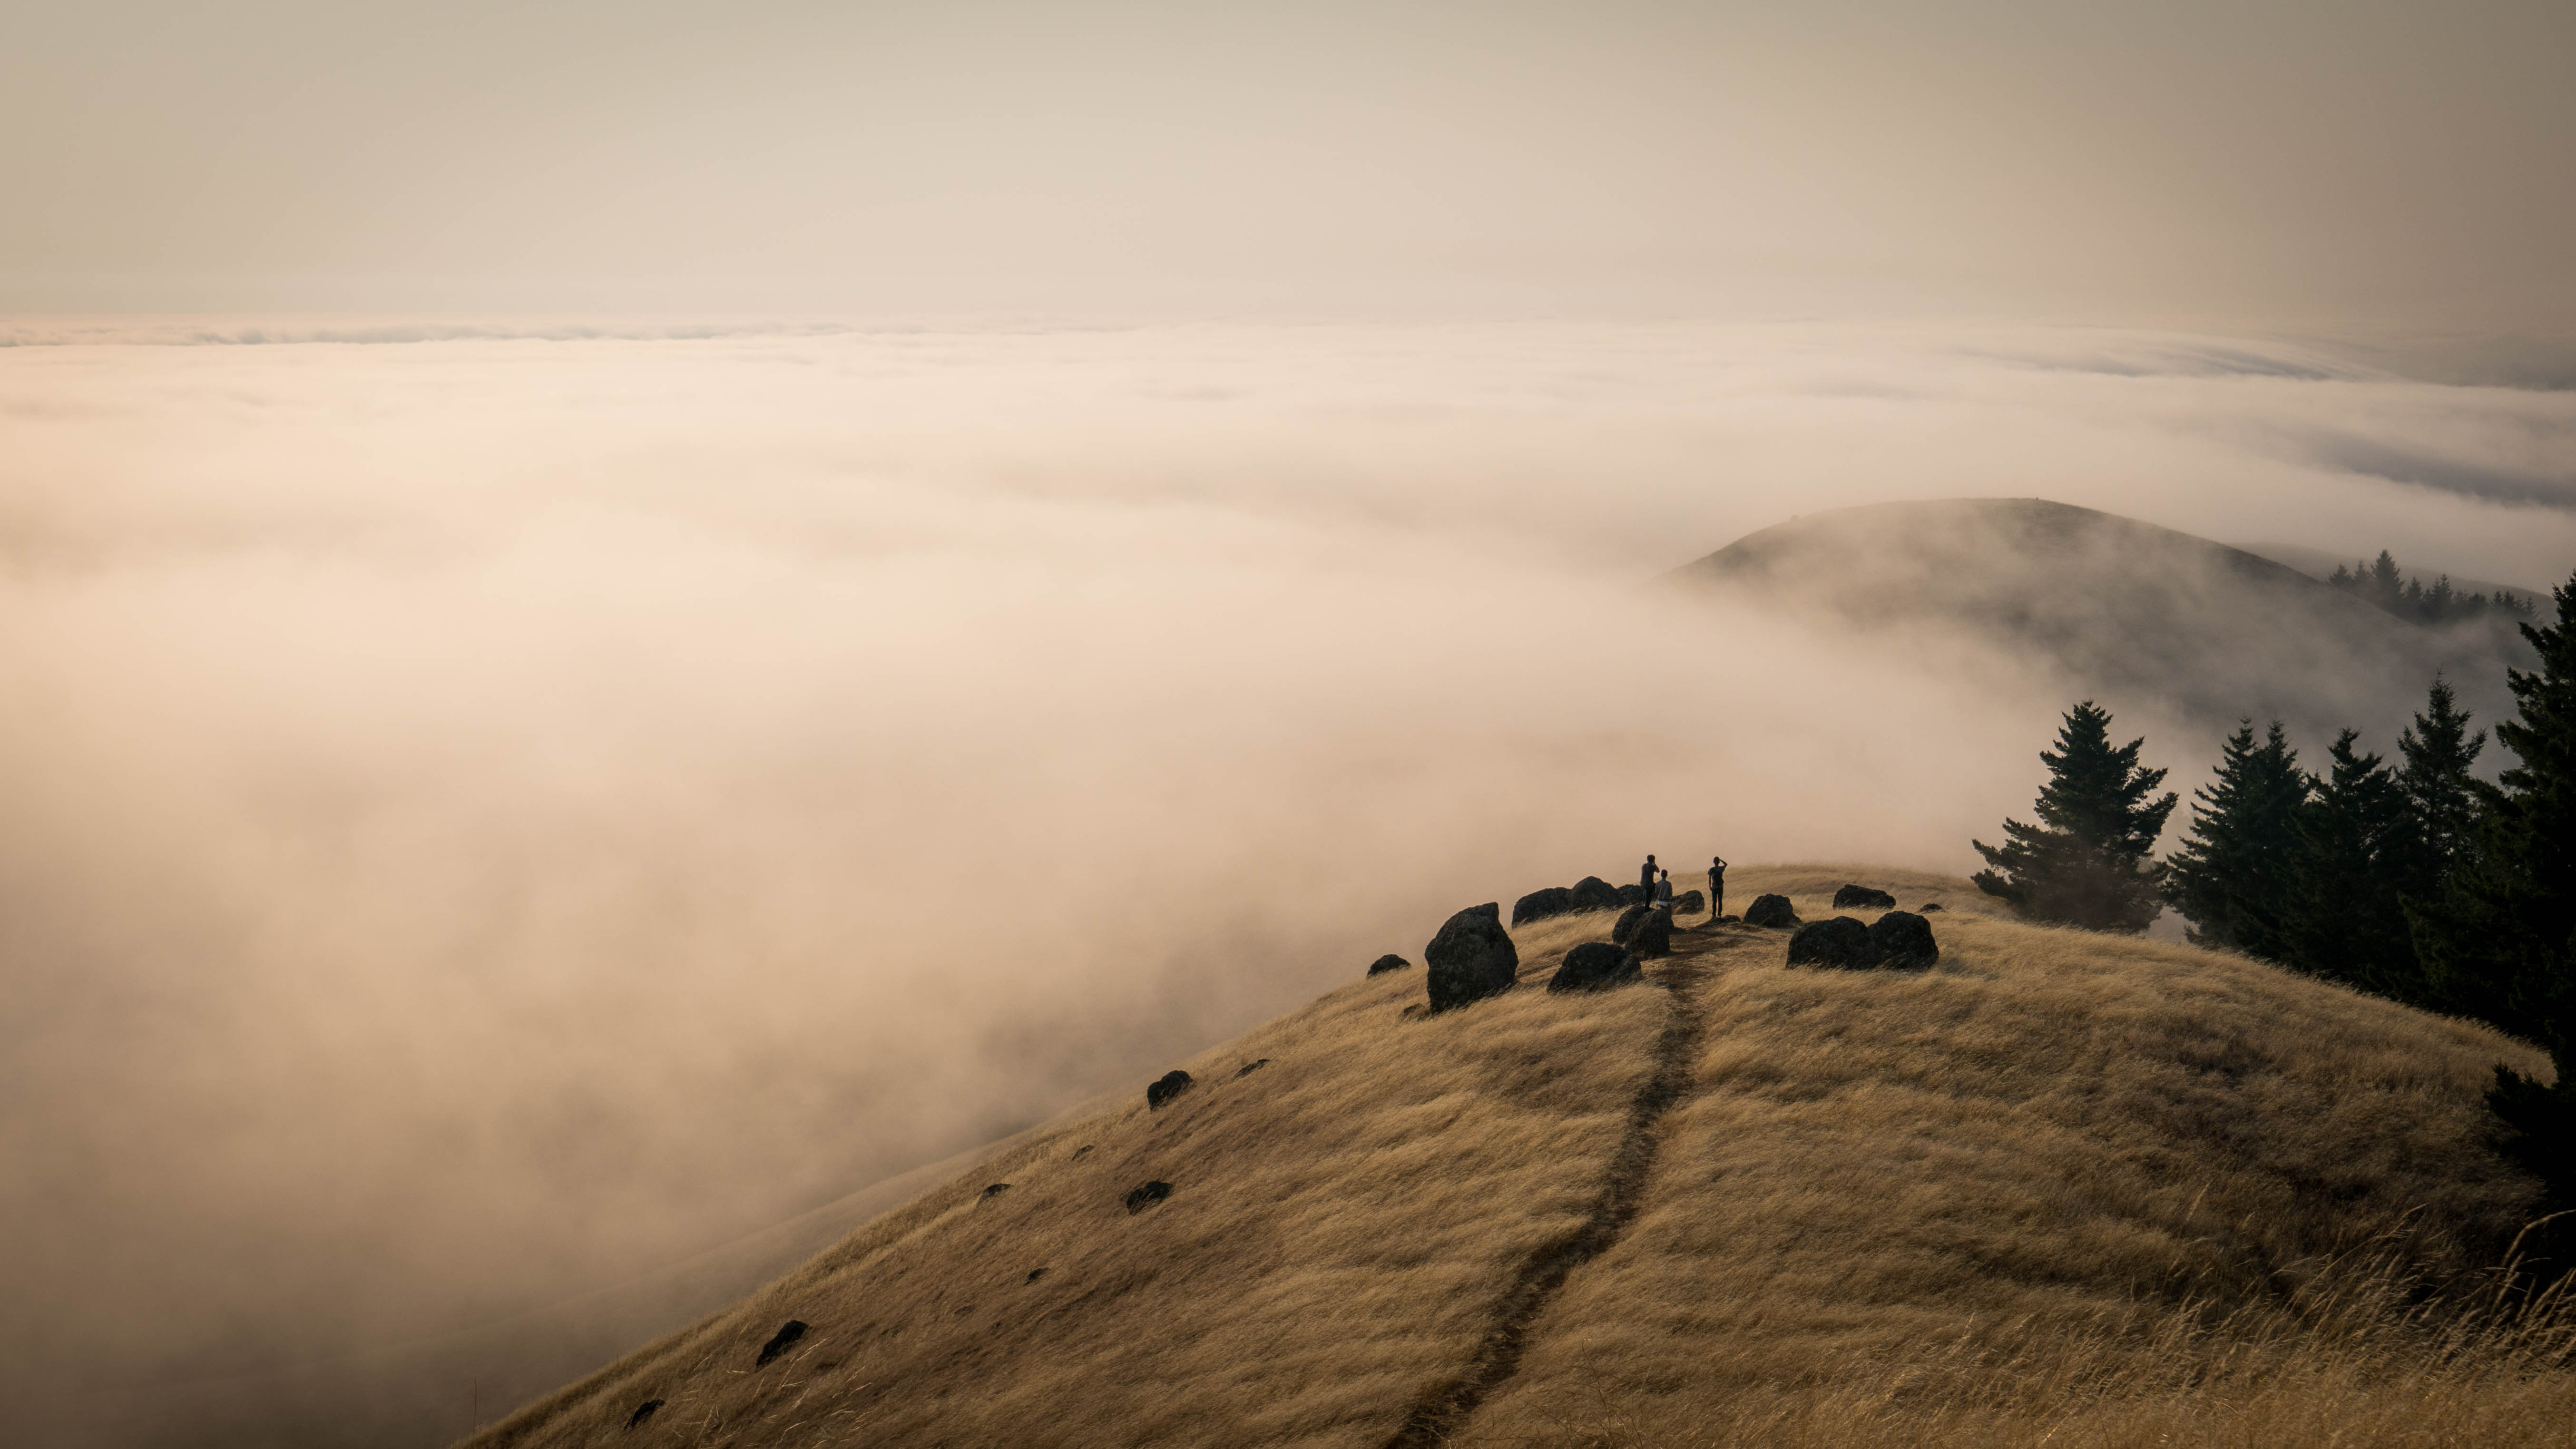
landscape, sea, coast, nature, sand, rock, horizon, mountain, snow, cloud, sky, fog, sunrise, mist, sunlight, morning, hill, wave, dawn, weather, summit, landform, atmospheric phenomenon, mountainous landforms